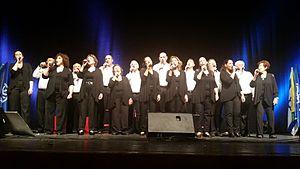
Le prix Israël, en hébreu : פרס ישראל, est remis chaque année, par l'État d'Israël, lors d'une cérémonie, à la veille de la fête de l'indépendance d'Israël.